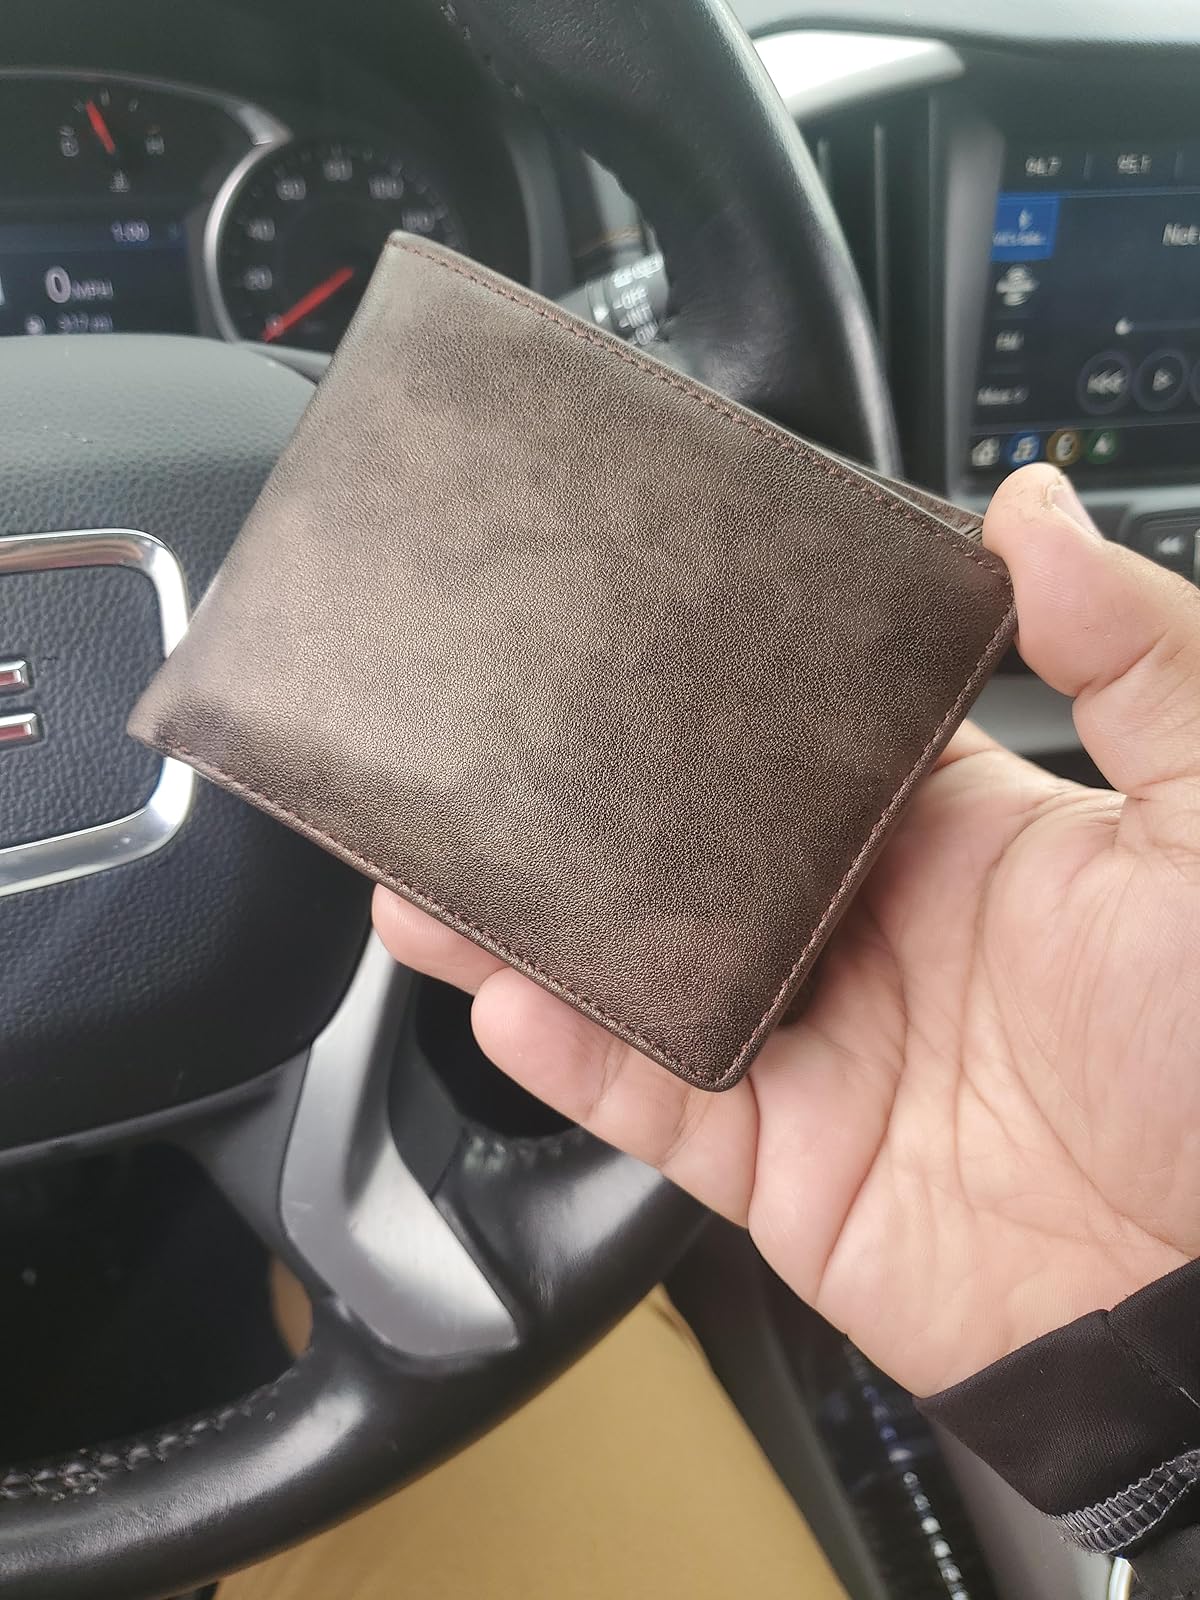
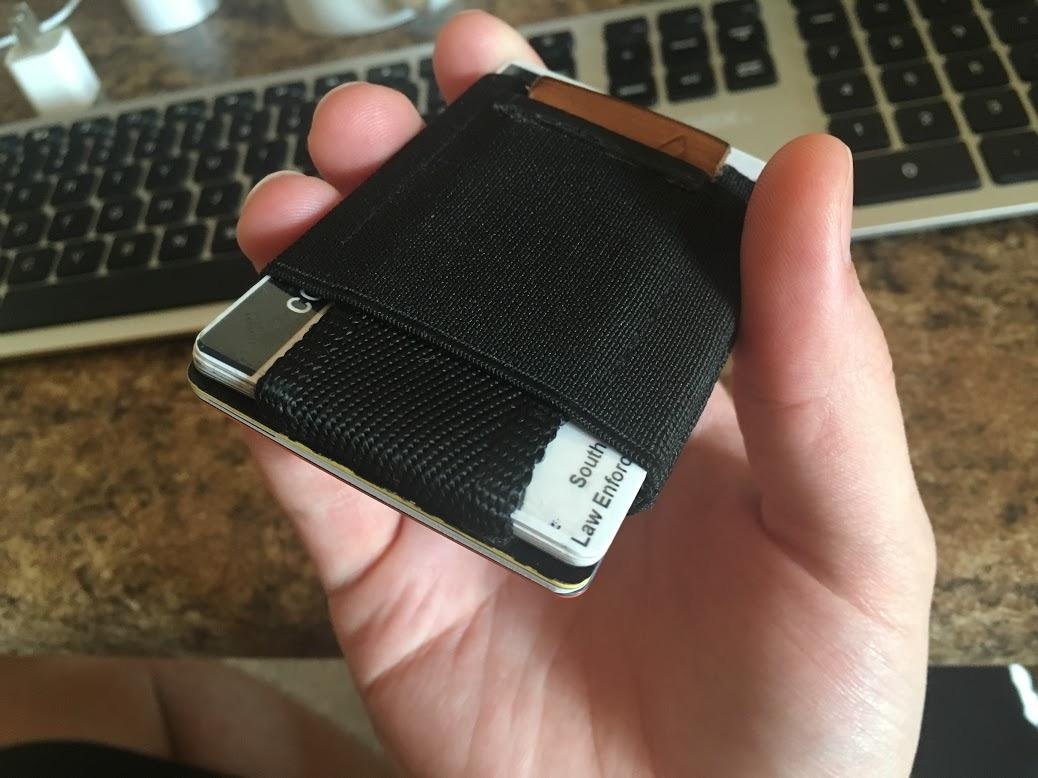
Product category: accessories_wallet
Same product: no